History of theatre

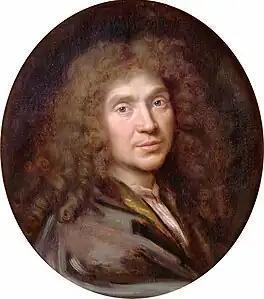
Portrait of Molière by Pierre Mignard

"Commedia dell'arte" was an early form of professional theatre, originating from Italian theatre, that was popular throughout Europe between the 16th and 18th centuries. It was formerly called "Italian comedy" in English and is also known as , , and . Characterized by masked "types", was responsible for the rise of actresses such as Isabella Andreini and improvised performances based on sketches or scenarios. A , such as "The Tooth Puller", is both scripted and improvised. Characters' entrances and exits are scripted. A special characteristic of is the , a joke or "something foolish or witty", usually well known to the performers and to some extent a scripted routine. Another characteristic of is pantomime, which is mostly used by the character Arlecchino, now better known as Harlequin.